Ferdinand I of Bulgaria

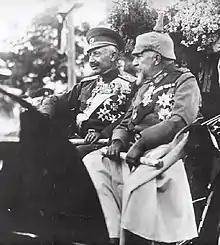
Emperor Wilhelm and Tsar Ferdinand in Sofia, 1916

On 11 October 1915, the Bulgarian army attacked Serbia after signing a treaty with Austria-Hungary and Germany stating that Bulgaria would gain the territory it sought at the expense of Serbia. While he was not an admirer of German Emperor Wilhelm II or Austrian Emperor Franz Josef I—whom he described as "that idiot, that old dotard of a Francis Joseph".—Ferdinand wanted additional territorial gains after the humiliation of the Balkan Wars. This also entailed forming an alliance with his former enemy, the Ottoman Empire. This ranging of his country with the Central Powers made him a de facto supporter of Germany's war aims and was not well received by the Allies. Edmund Gosse wrote: